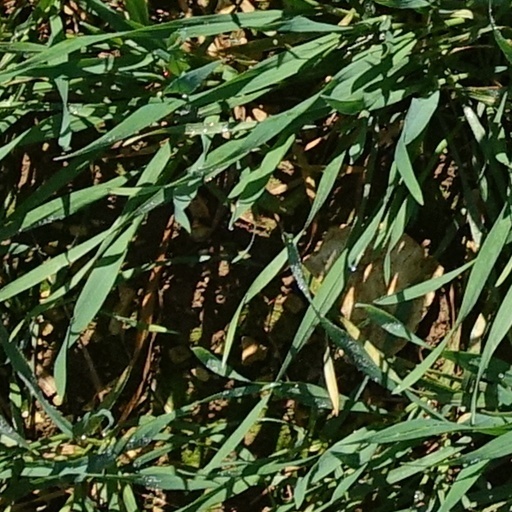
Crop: wheat